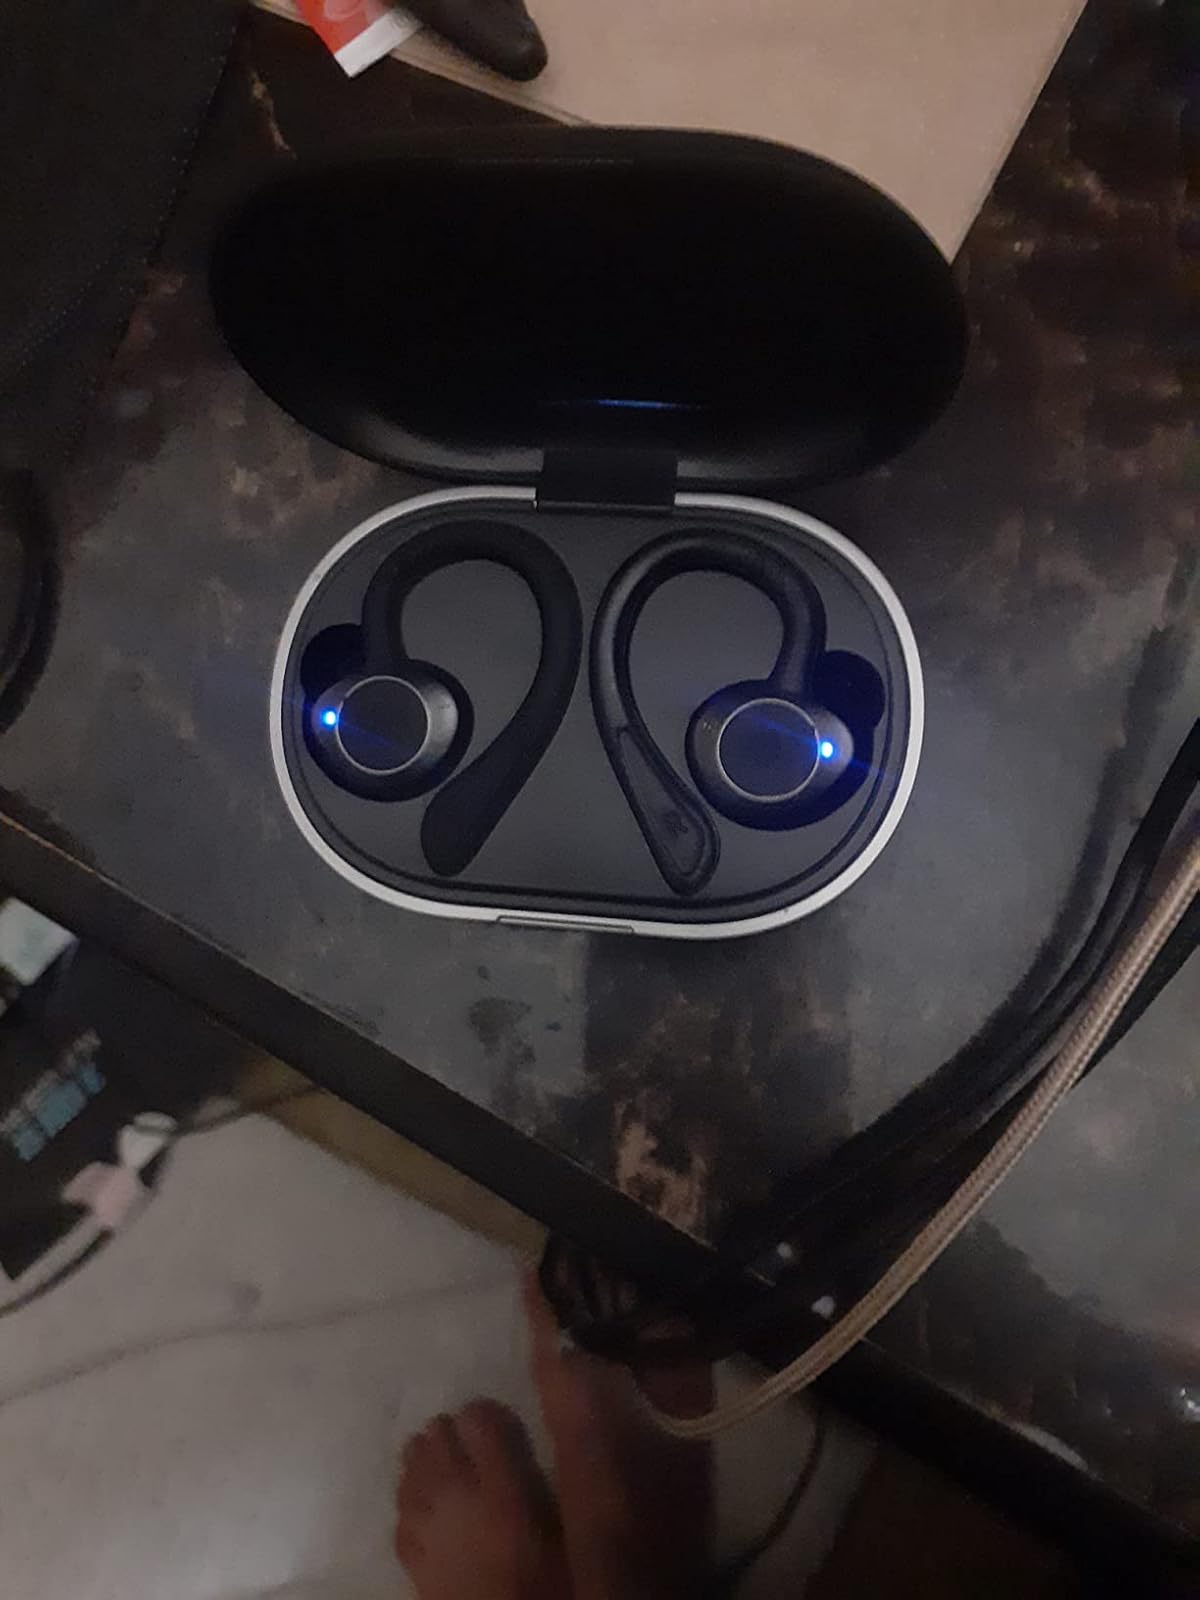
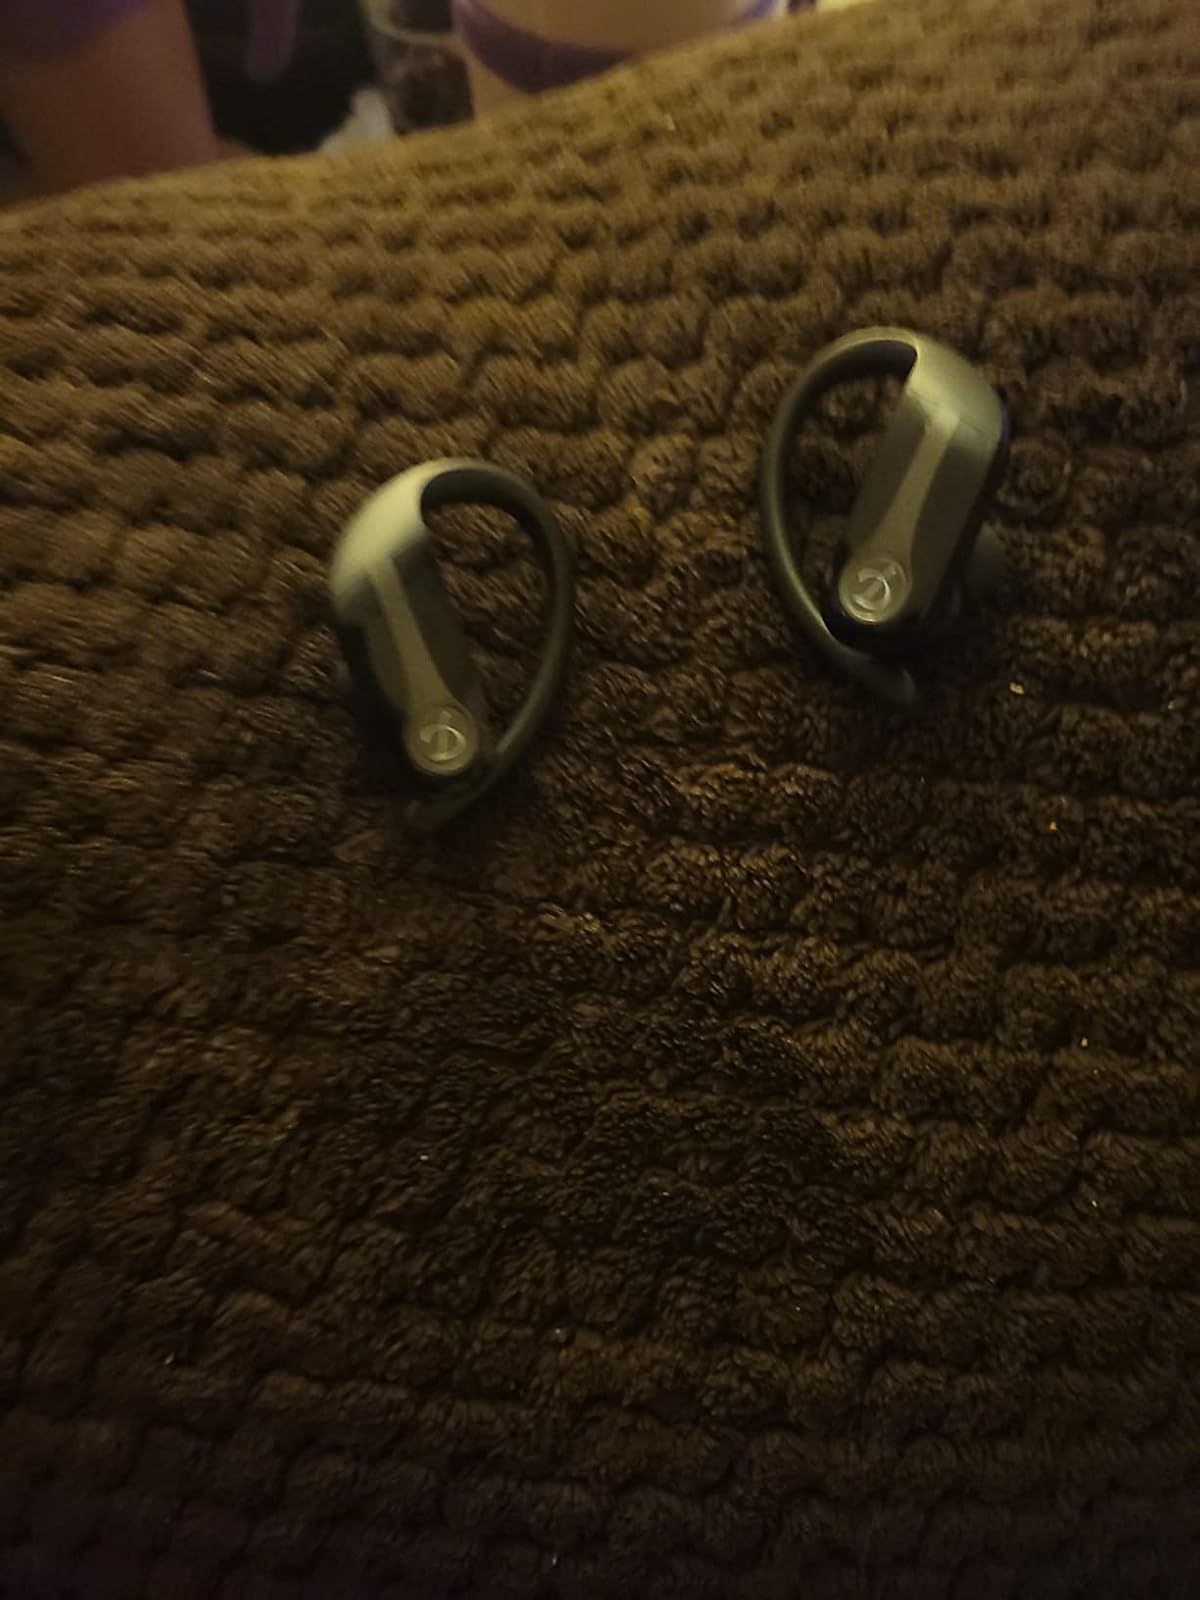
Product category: earbuds
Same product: no